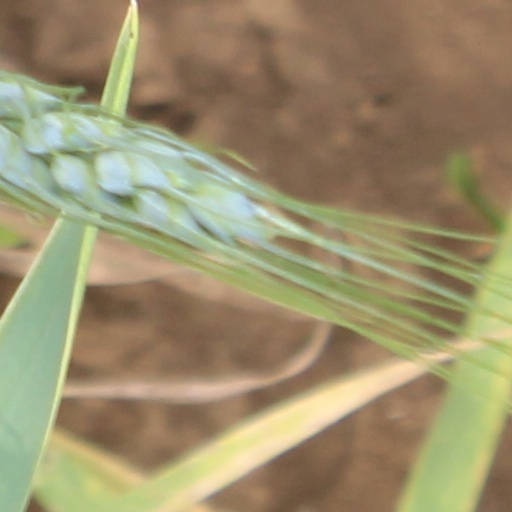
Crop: wheat